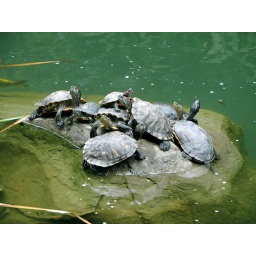
Evidently Hong Kong is as crowded for turtles as it is for humans from the look of this rock in Hong Kong Park.